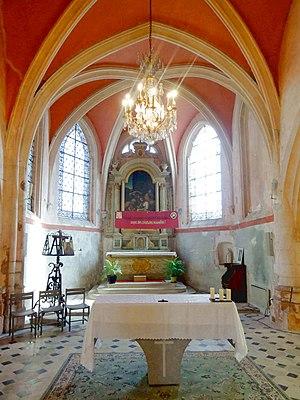
Intérieur de l'église - voir titre.
L'église Notre-Dame-de-la-Nativité est une église catholique paroissiale située à Othis, en Seine-et-Marne, en France. Elle a été bâtie entre la fin du XVᵉ et la première moitié du XVIᵉ siècle dans le style gothique flamboyant, en réutilisant en partie les maçonneries d'un édifice antérieur du XIVᵉ siècle. Seules les clés de voûte et la façade occidentale richement décorée se rattachent au style de la Renaissance. La façade, probablement achevée en 1573, compte parmi les plus remarquables de son époque dans tout le département. L'église elle-même est un édifice beaucoup plus modeste, à peine plus longue que large, et de hauteur médiocre. Son architecture est plus soignée que ne le suggèrent les élévations latérales et le chevet pratiquement frustes, mais les piliers monocylindriques et l'absence de formerets traduisent l'économie des moyens. L'église Notre-Dame a été classée aux monuments historiques par liste de 1875. Elle est aujourd'hui affiliée au secteur paroissial Ouest-Goële, avec siège à Dammartin-en-Goële, et les messes dominicales y sont célébrées irrégulièrement, environ un samedi soir par mois, à 18 h 30.